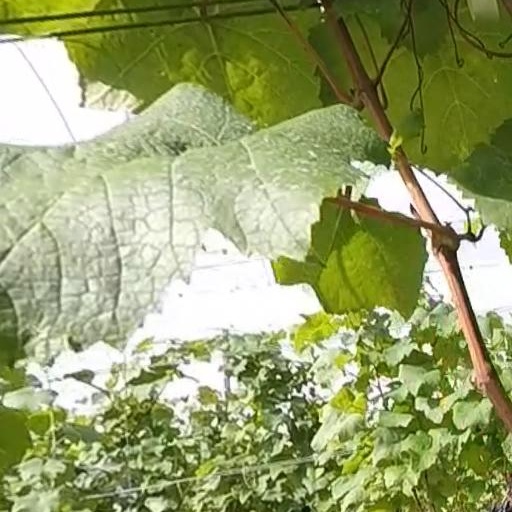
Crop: grape